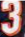
Number: 3